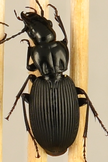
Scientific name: Pterostichus lachrymosus
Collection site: Mountain Lake Biological Station NEON (MLBS), plot MLBS_009